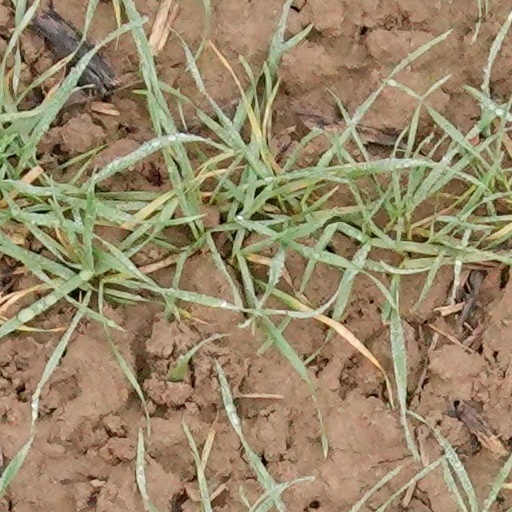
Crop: wheat